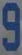
Number: 9